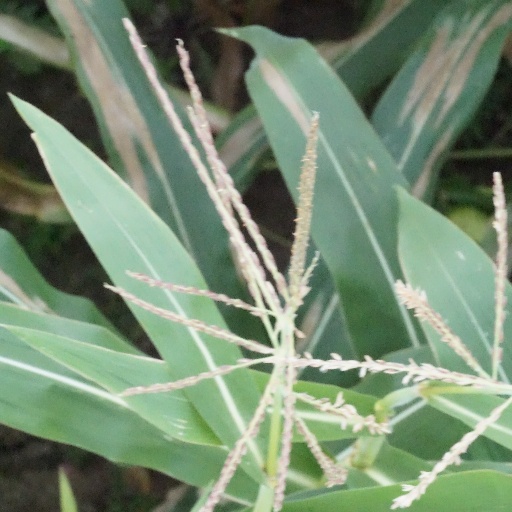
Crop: maize; corn